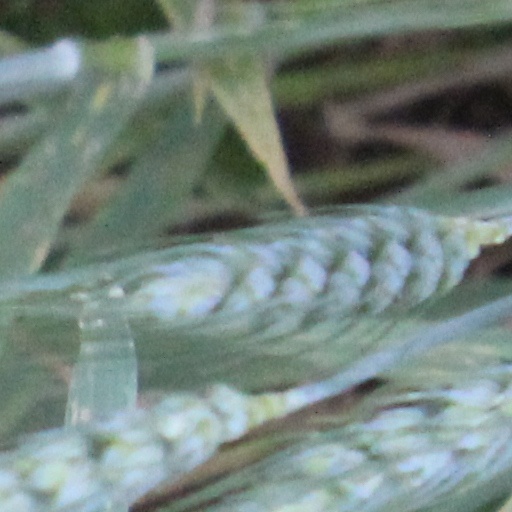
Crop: wheat